George Hotel, Huddersfield

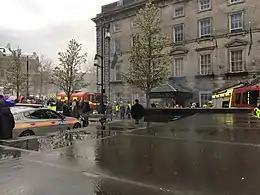
Filming at the George Hotel, Huddersfield

In the 1960s and 1970s the artist L. S. Lowry would dine in the restaurant and was known to have drawn on the napkins and given them to the dining room waiting staff.